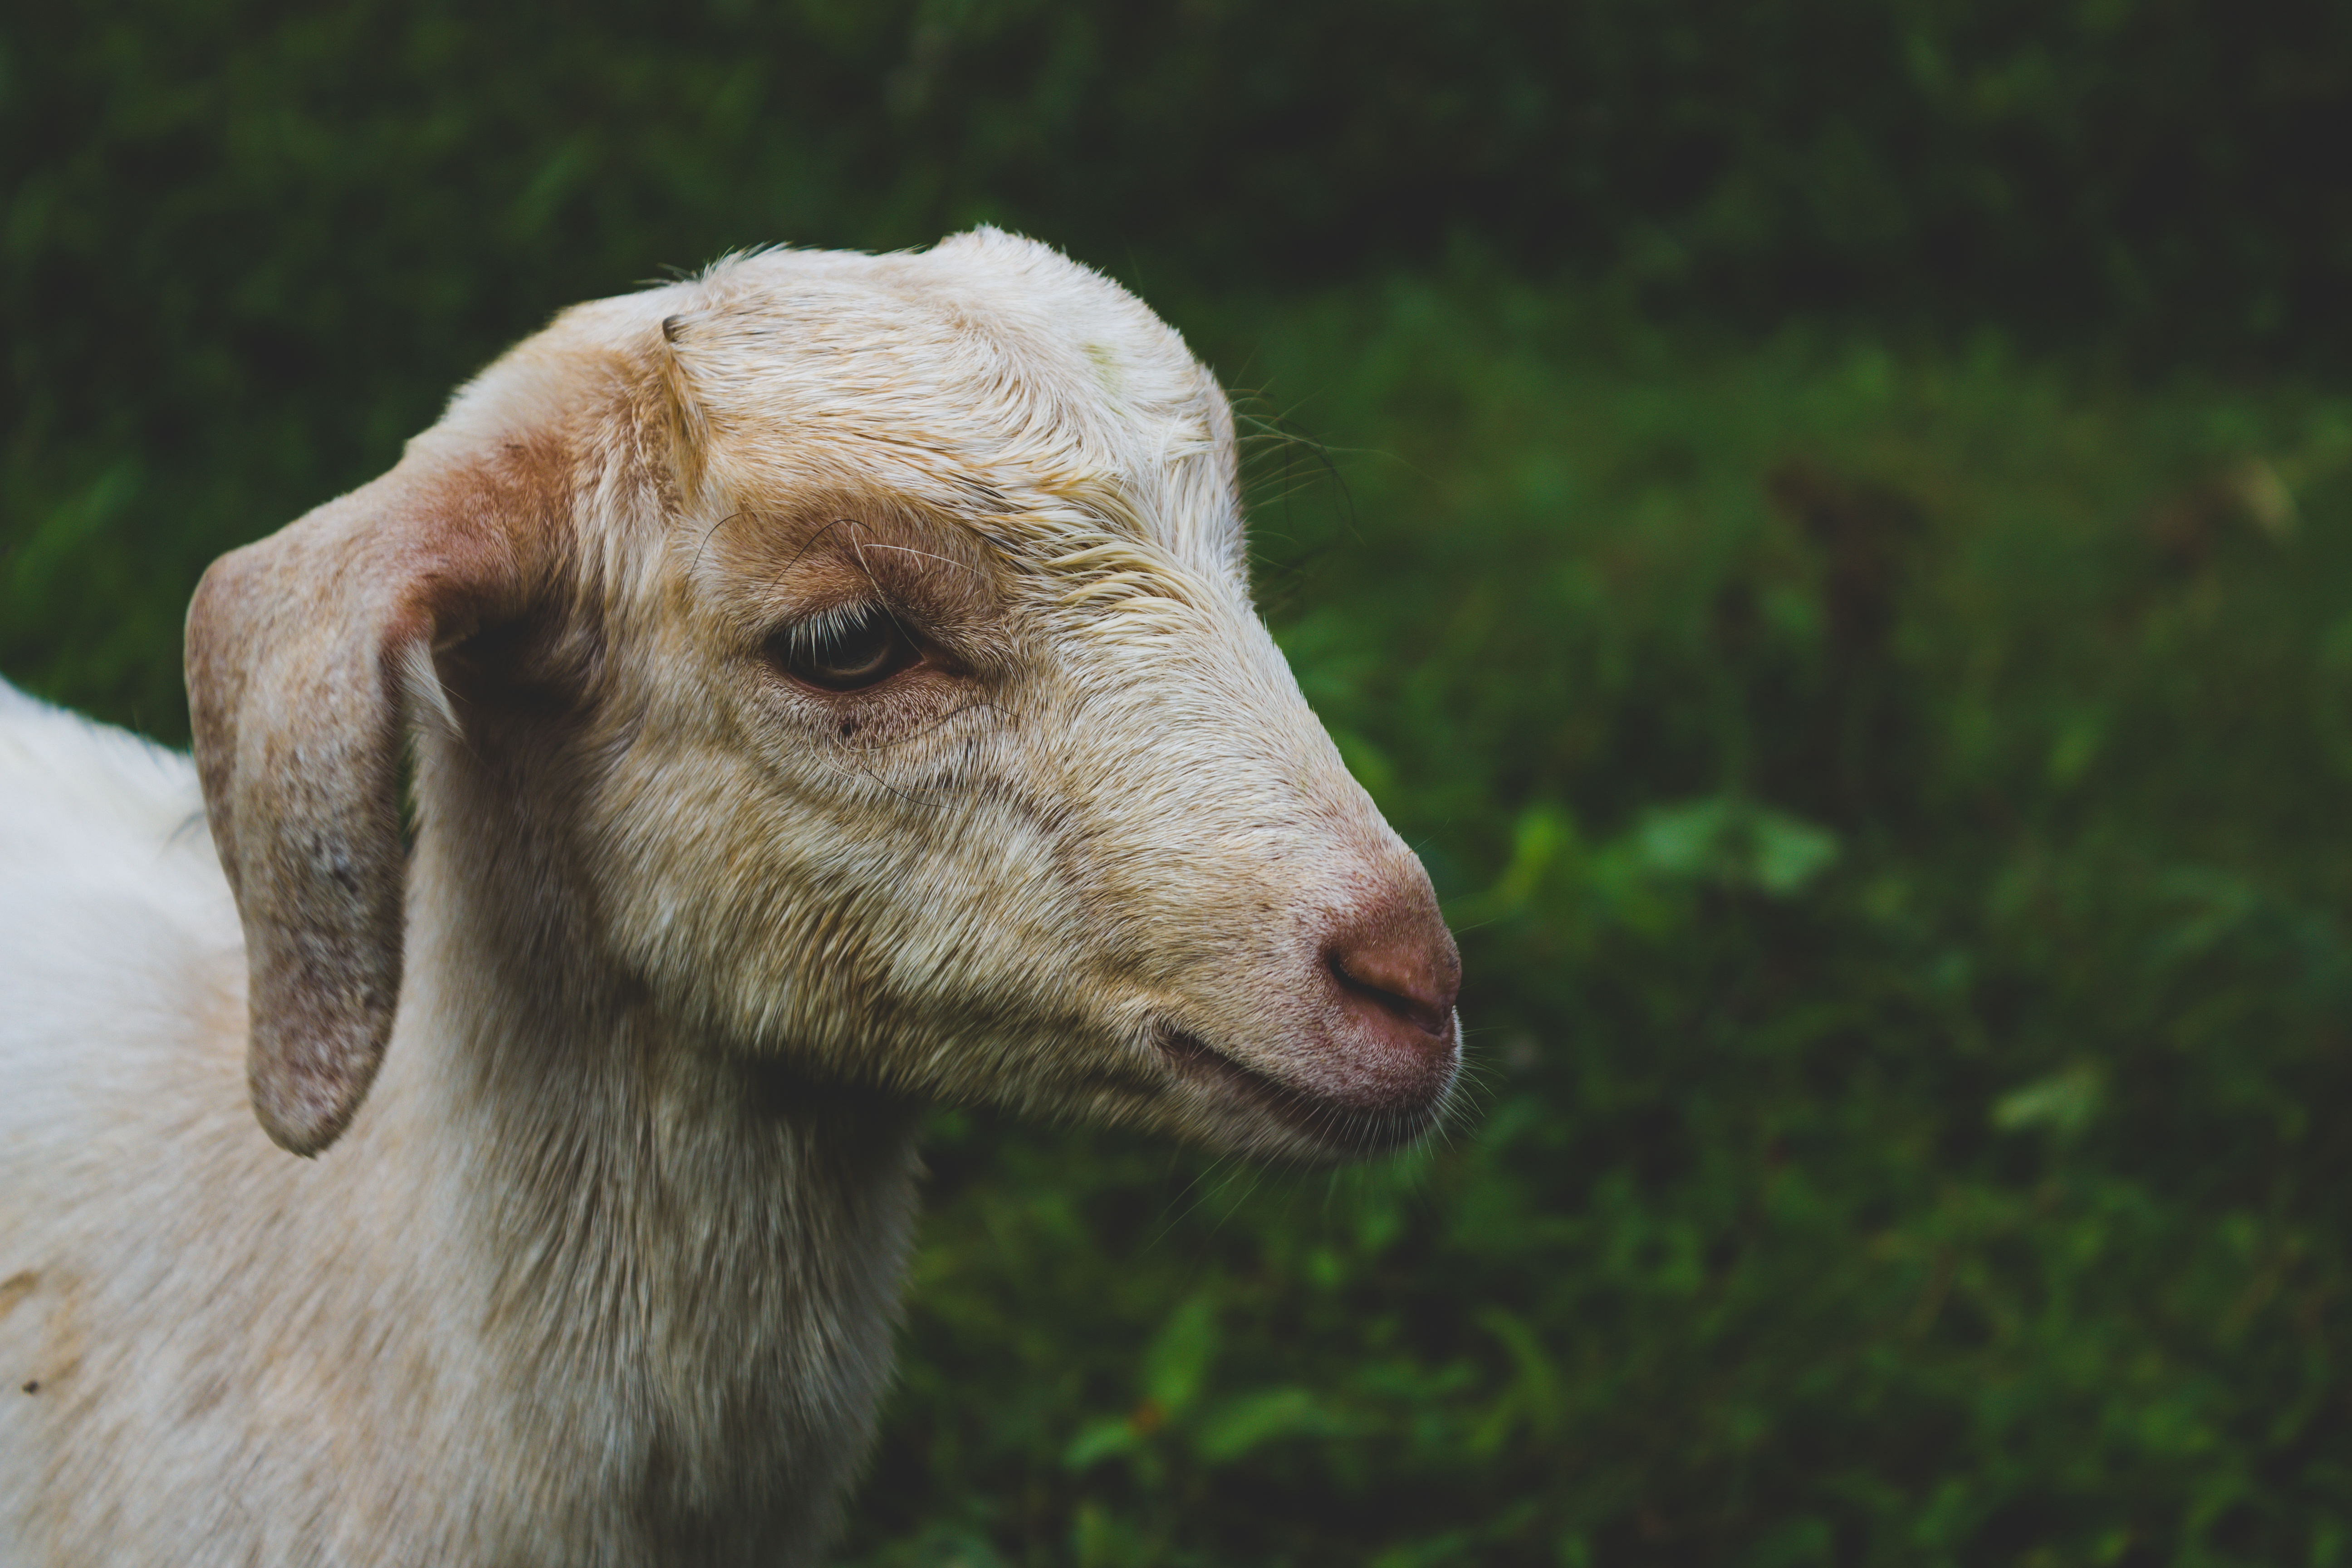
agriculture, animal, australia, background, beautiful, blue, countryside, cute, domestic, farm, farming, farmland, field, fleece, flock, free, fresh, grass, grazing, green, herd, hill, isolated, lamb, landscape, livestock, looking, meadow, mountain, mutton, natural, nature, nature background, new, one, pasture, portrait, road, sheep, sheeps, sky, spring, standing, summer, view, white, wool, young, fauna, goats, goat, cow goat family, horn, snout, lamb and mutton, goat antelope, wildlife, terrestrial animal